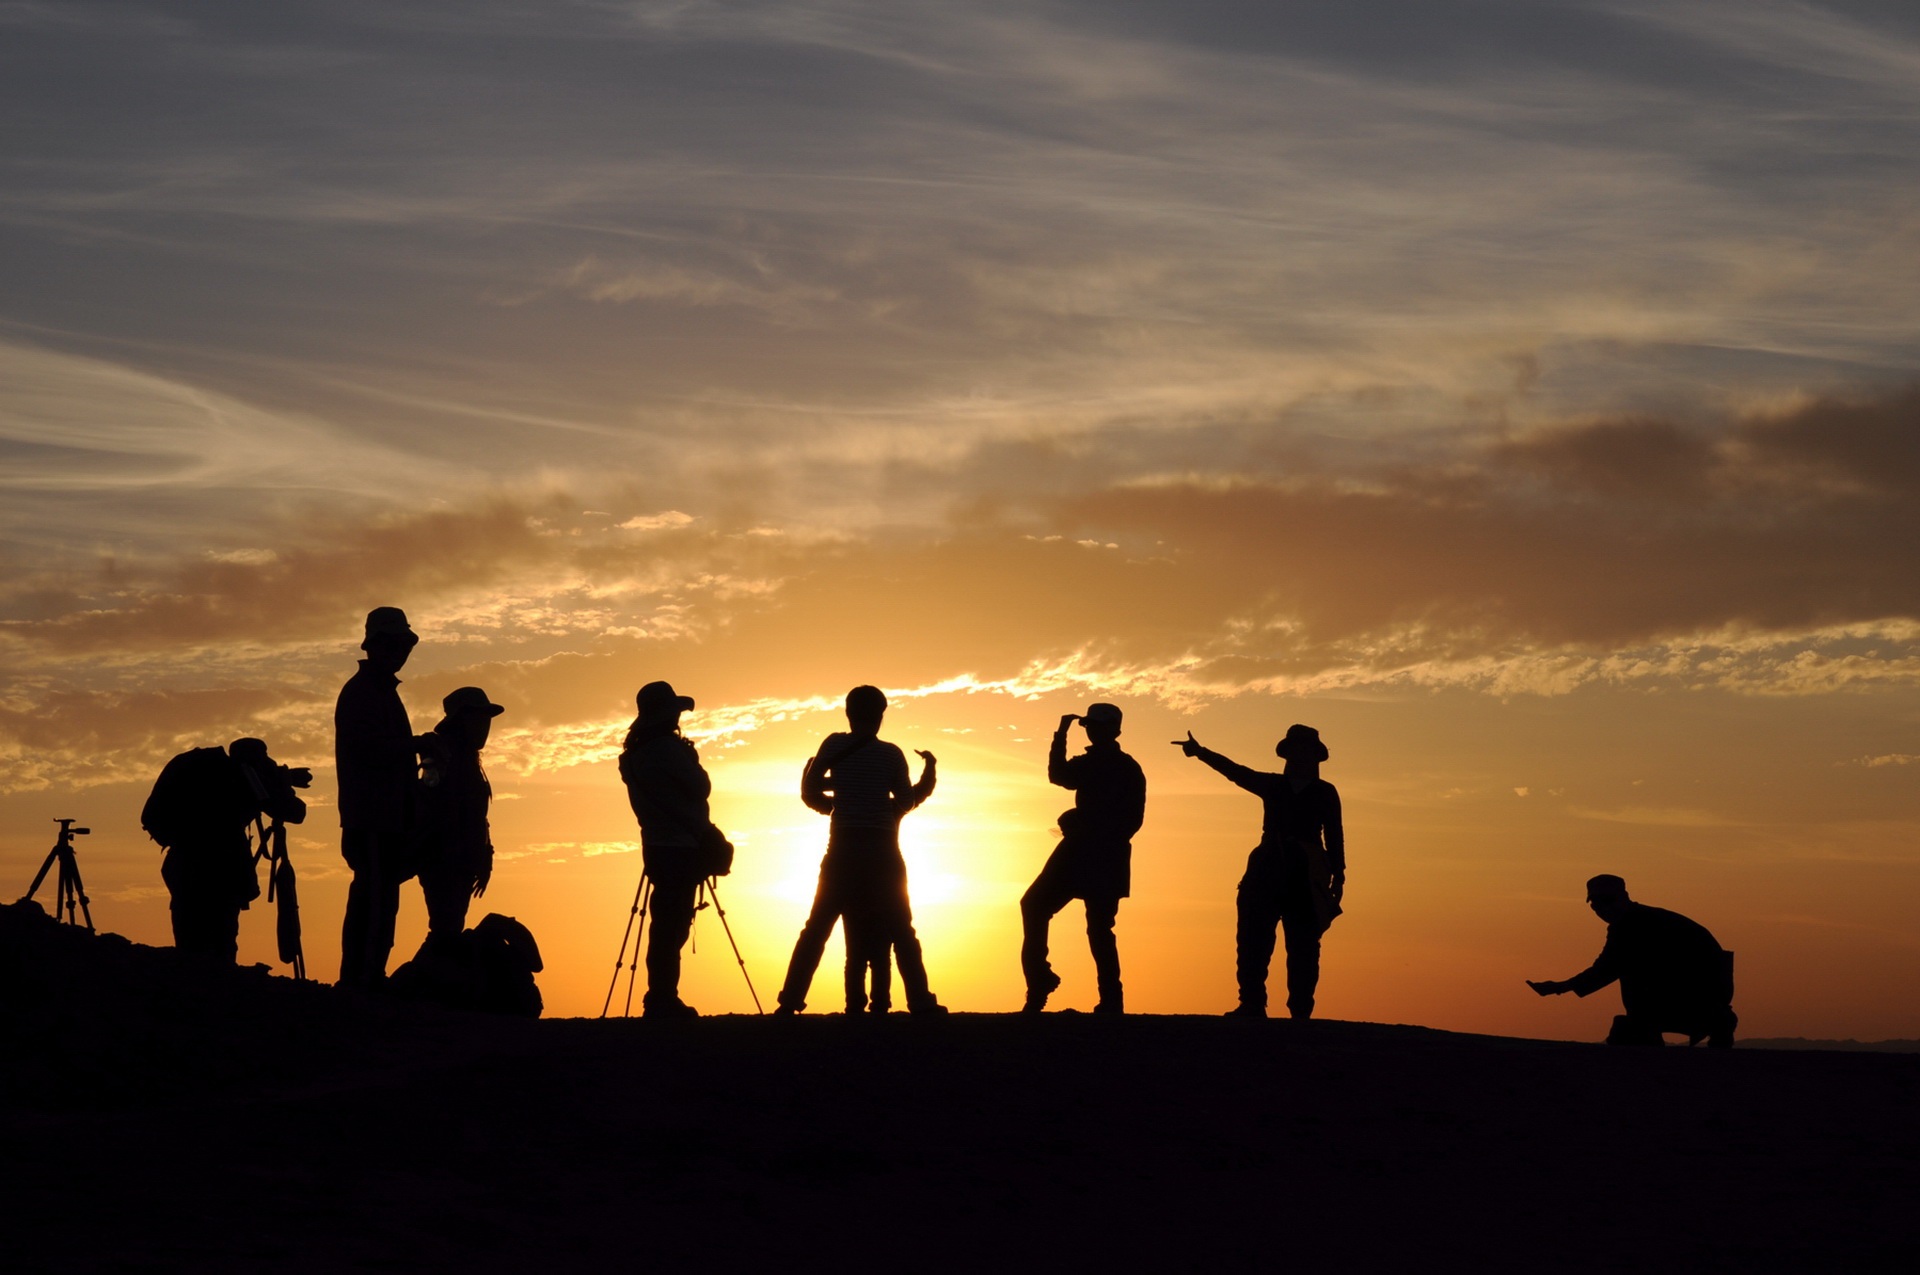
horizon, silhouette, people, sunrise, sunset, morning, dawn, dusk, evening, together, joke, in xinjiang, ghost city